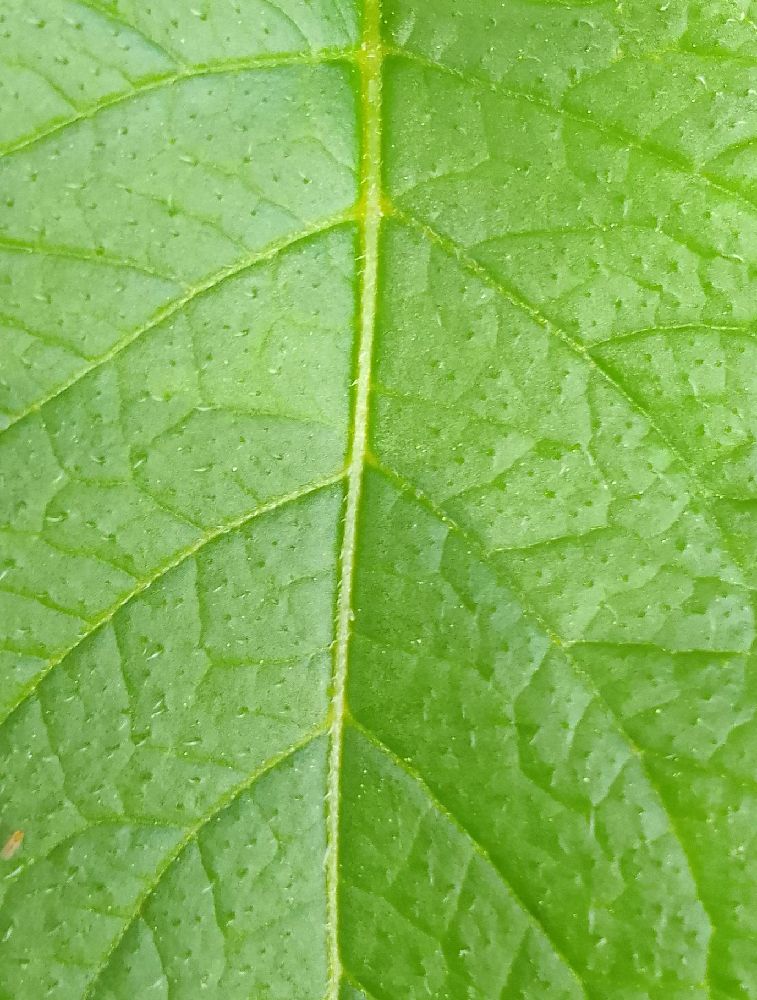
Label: Healthy